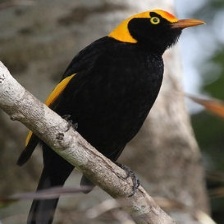
Species: REGENT BOWERBIRD
Scientific name: SERICULUS CHRYSOCEPHALUS